French Directory

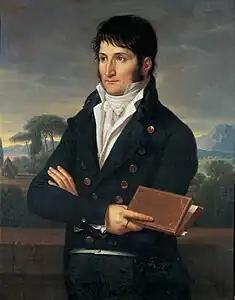
Lucien Bonaparte, 24-year-old brother of Napoléon, was elected President of the Council of Five Hundred, by François-Xavier Fabre, Museo Napoleonico, Rome

Britain and Austria had been alarmed by the French creation of Sister Republics. Austria first demanded that France hand over a share of the territory of the new Republics to it. When the Directory refused, Austria began searching for partners for a new military alliance against France. The new Tsar of Russia, Paul I, was extremely hostile to French republican ideas, sympathetic to the exiled Louis XVIII, and willing to join a new coalition against France. The Tsar offered an army of 20,000 men, sent by sea to Holland on his Baltic fleet. He sent another army of 60,000 men, veterans of fighting in Poland and Turkey, under his best general, Alexander Suvorov, to join the Austrian forces in northern Italy.